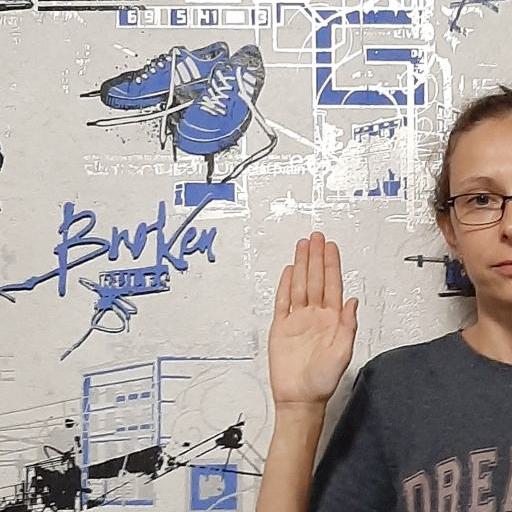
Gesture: stop